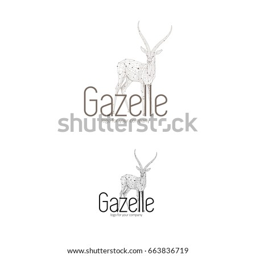
polygonal low poly logo of a gazelle , geometrical triangles